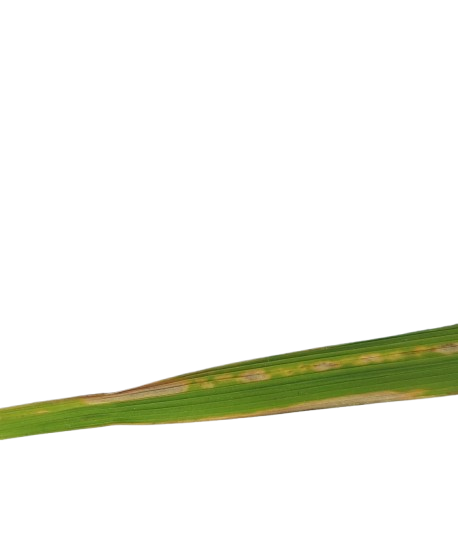
Label: Leaf Scald